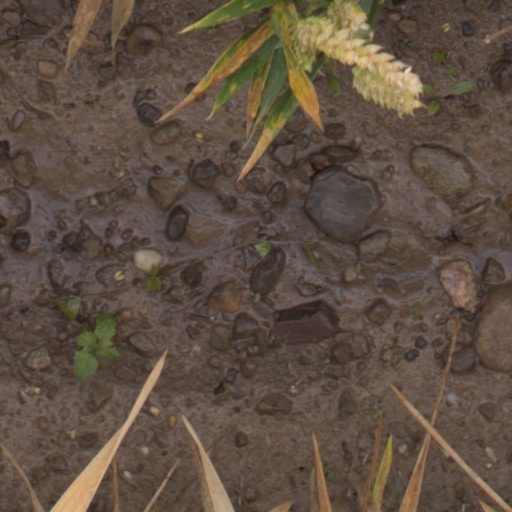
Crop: wheat